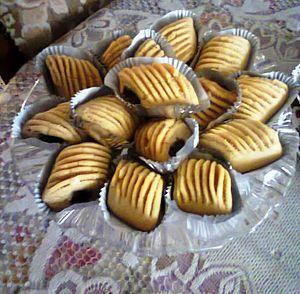
Makroudh originaire de l'est algerien
Le makroud ou makrout, également orthographié maqroudh ou maqrouth, est une pâtisserie maghrébine toujours en forme de losange. C'est une pâtisserie très populaire en Tunisie, en Algérie, au Maroc, et également en Libye et à Malte.